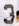
Number: 3